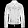
Label: Coat